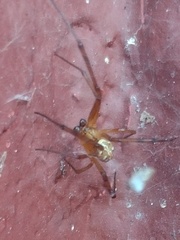
Species: Lactrodectus_hesperus